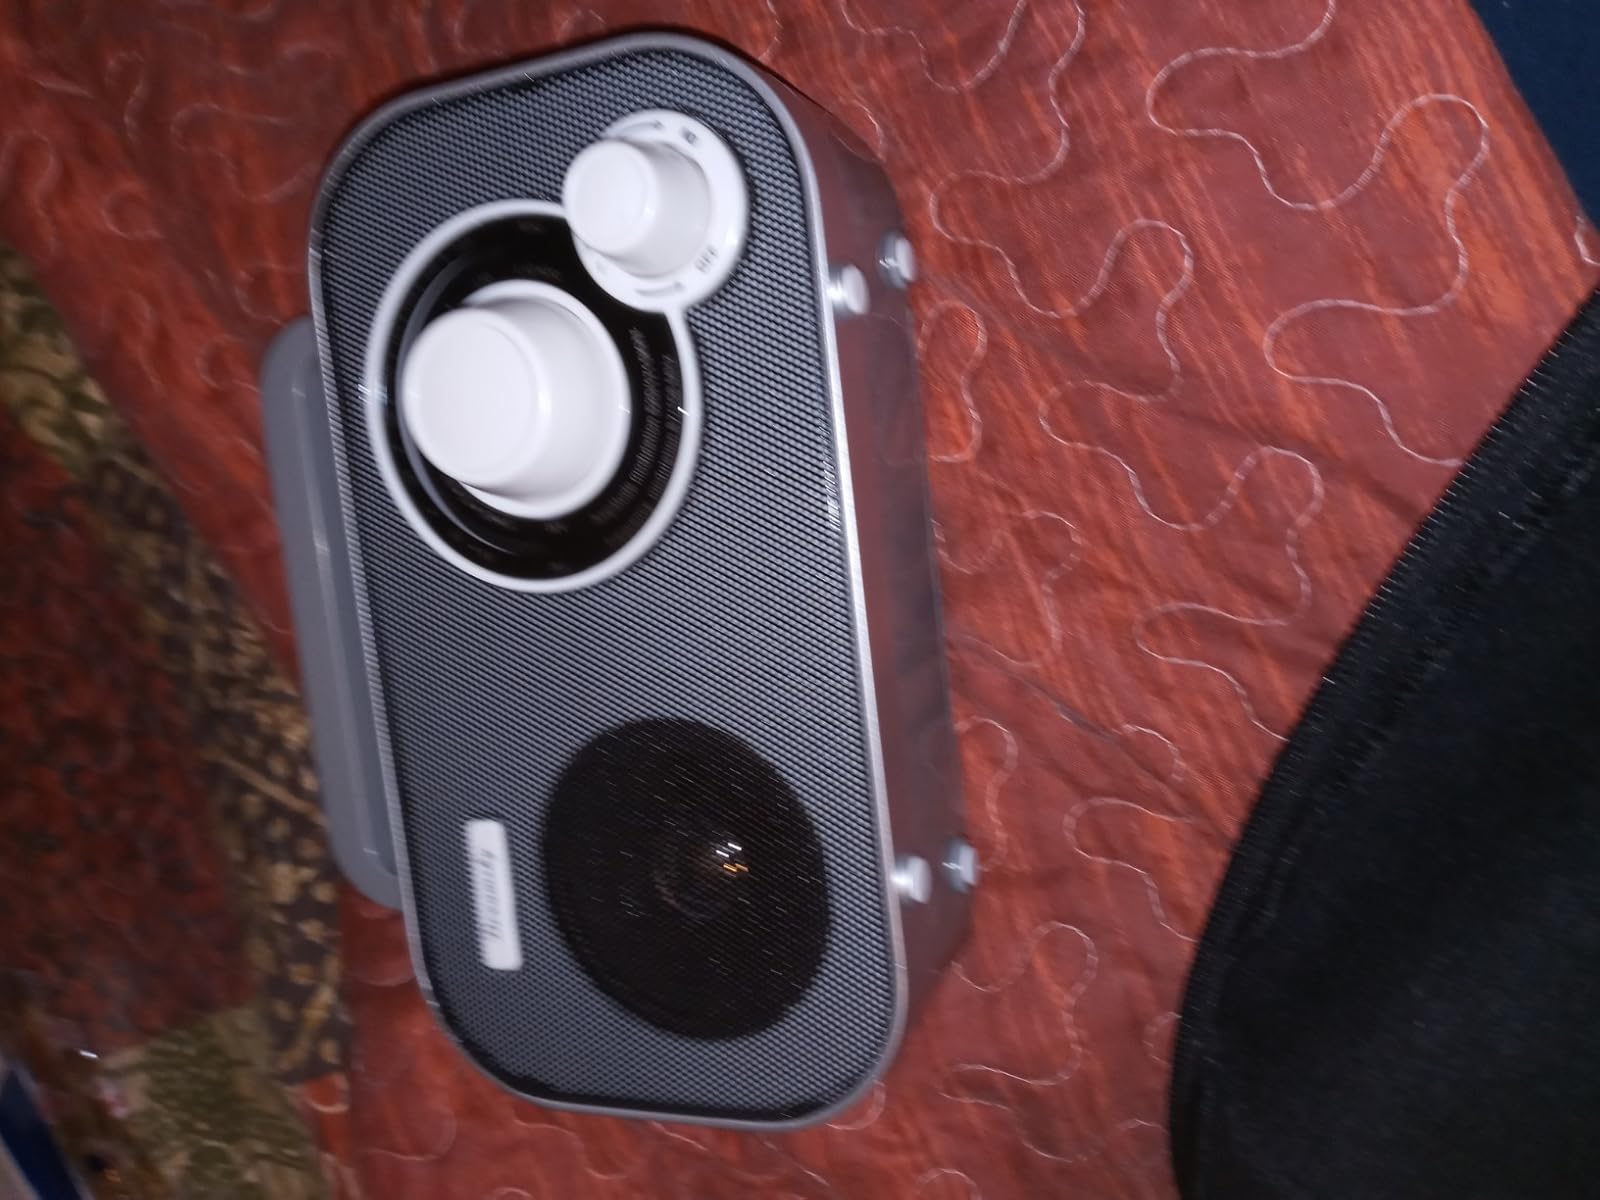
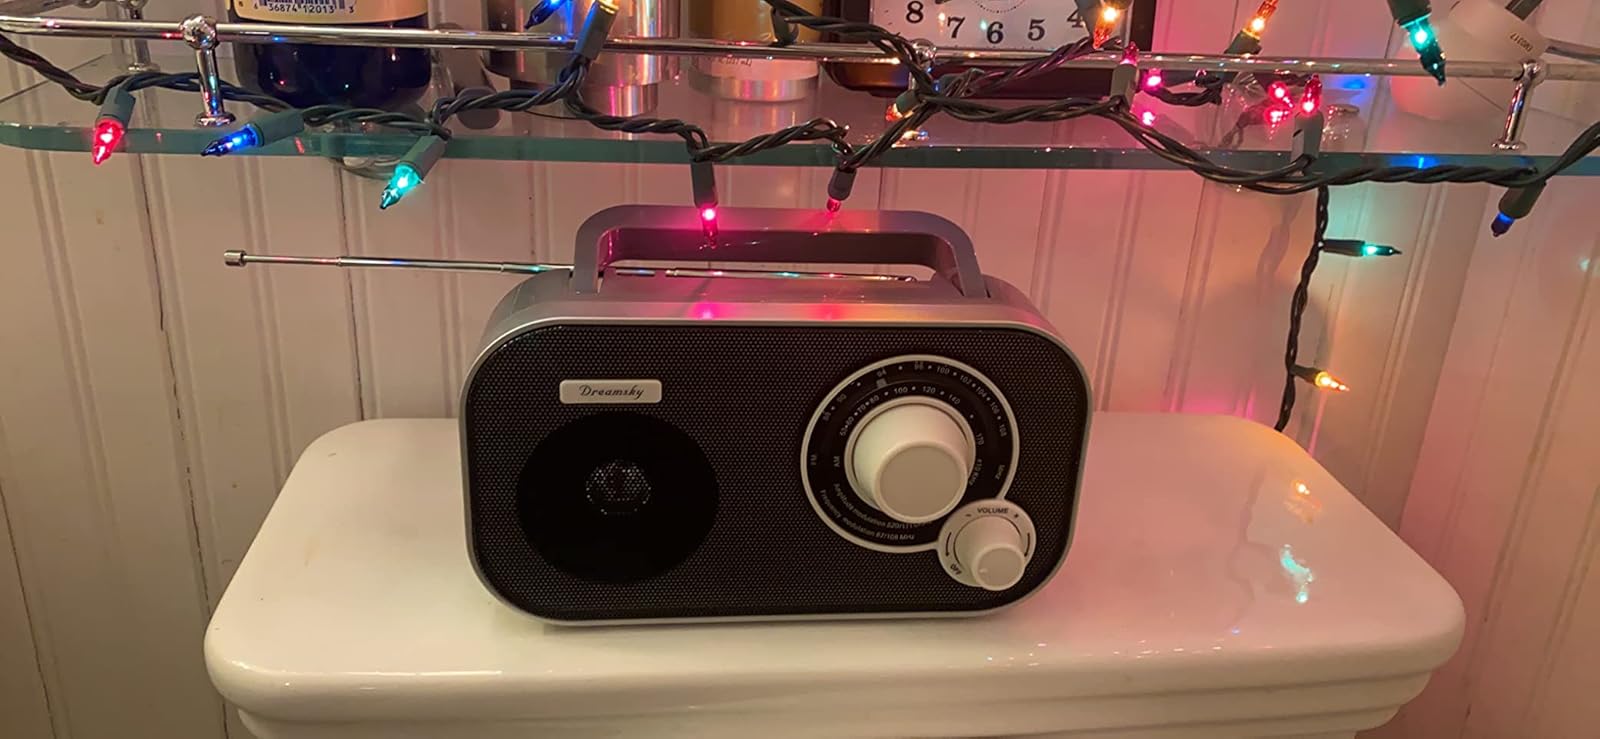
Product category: radio
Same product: yes